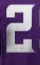
Number: 2